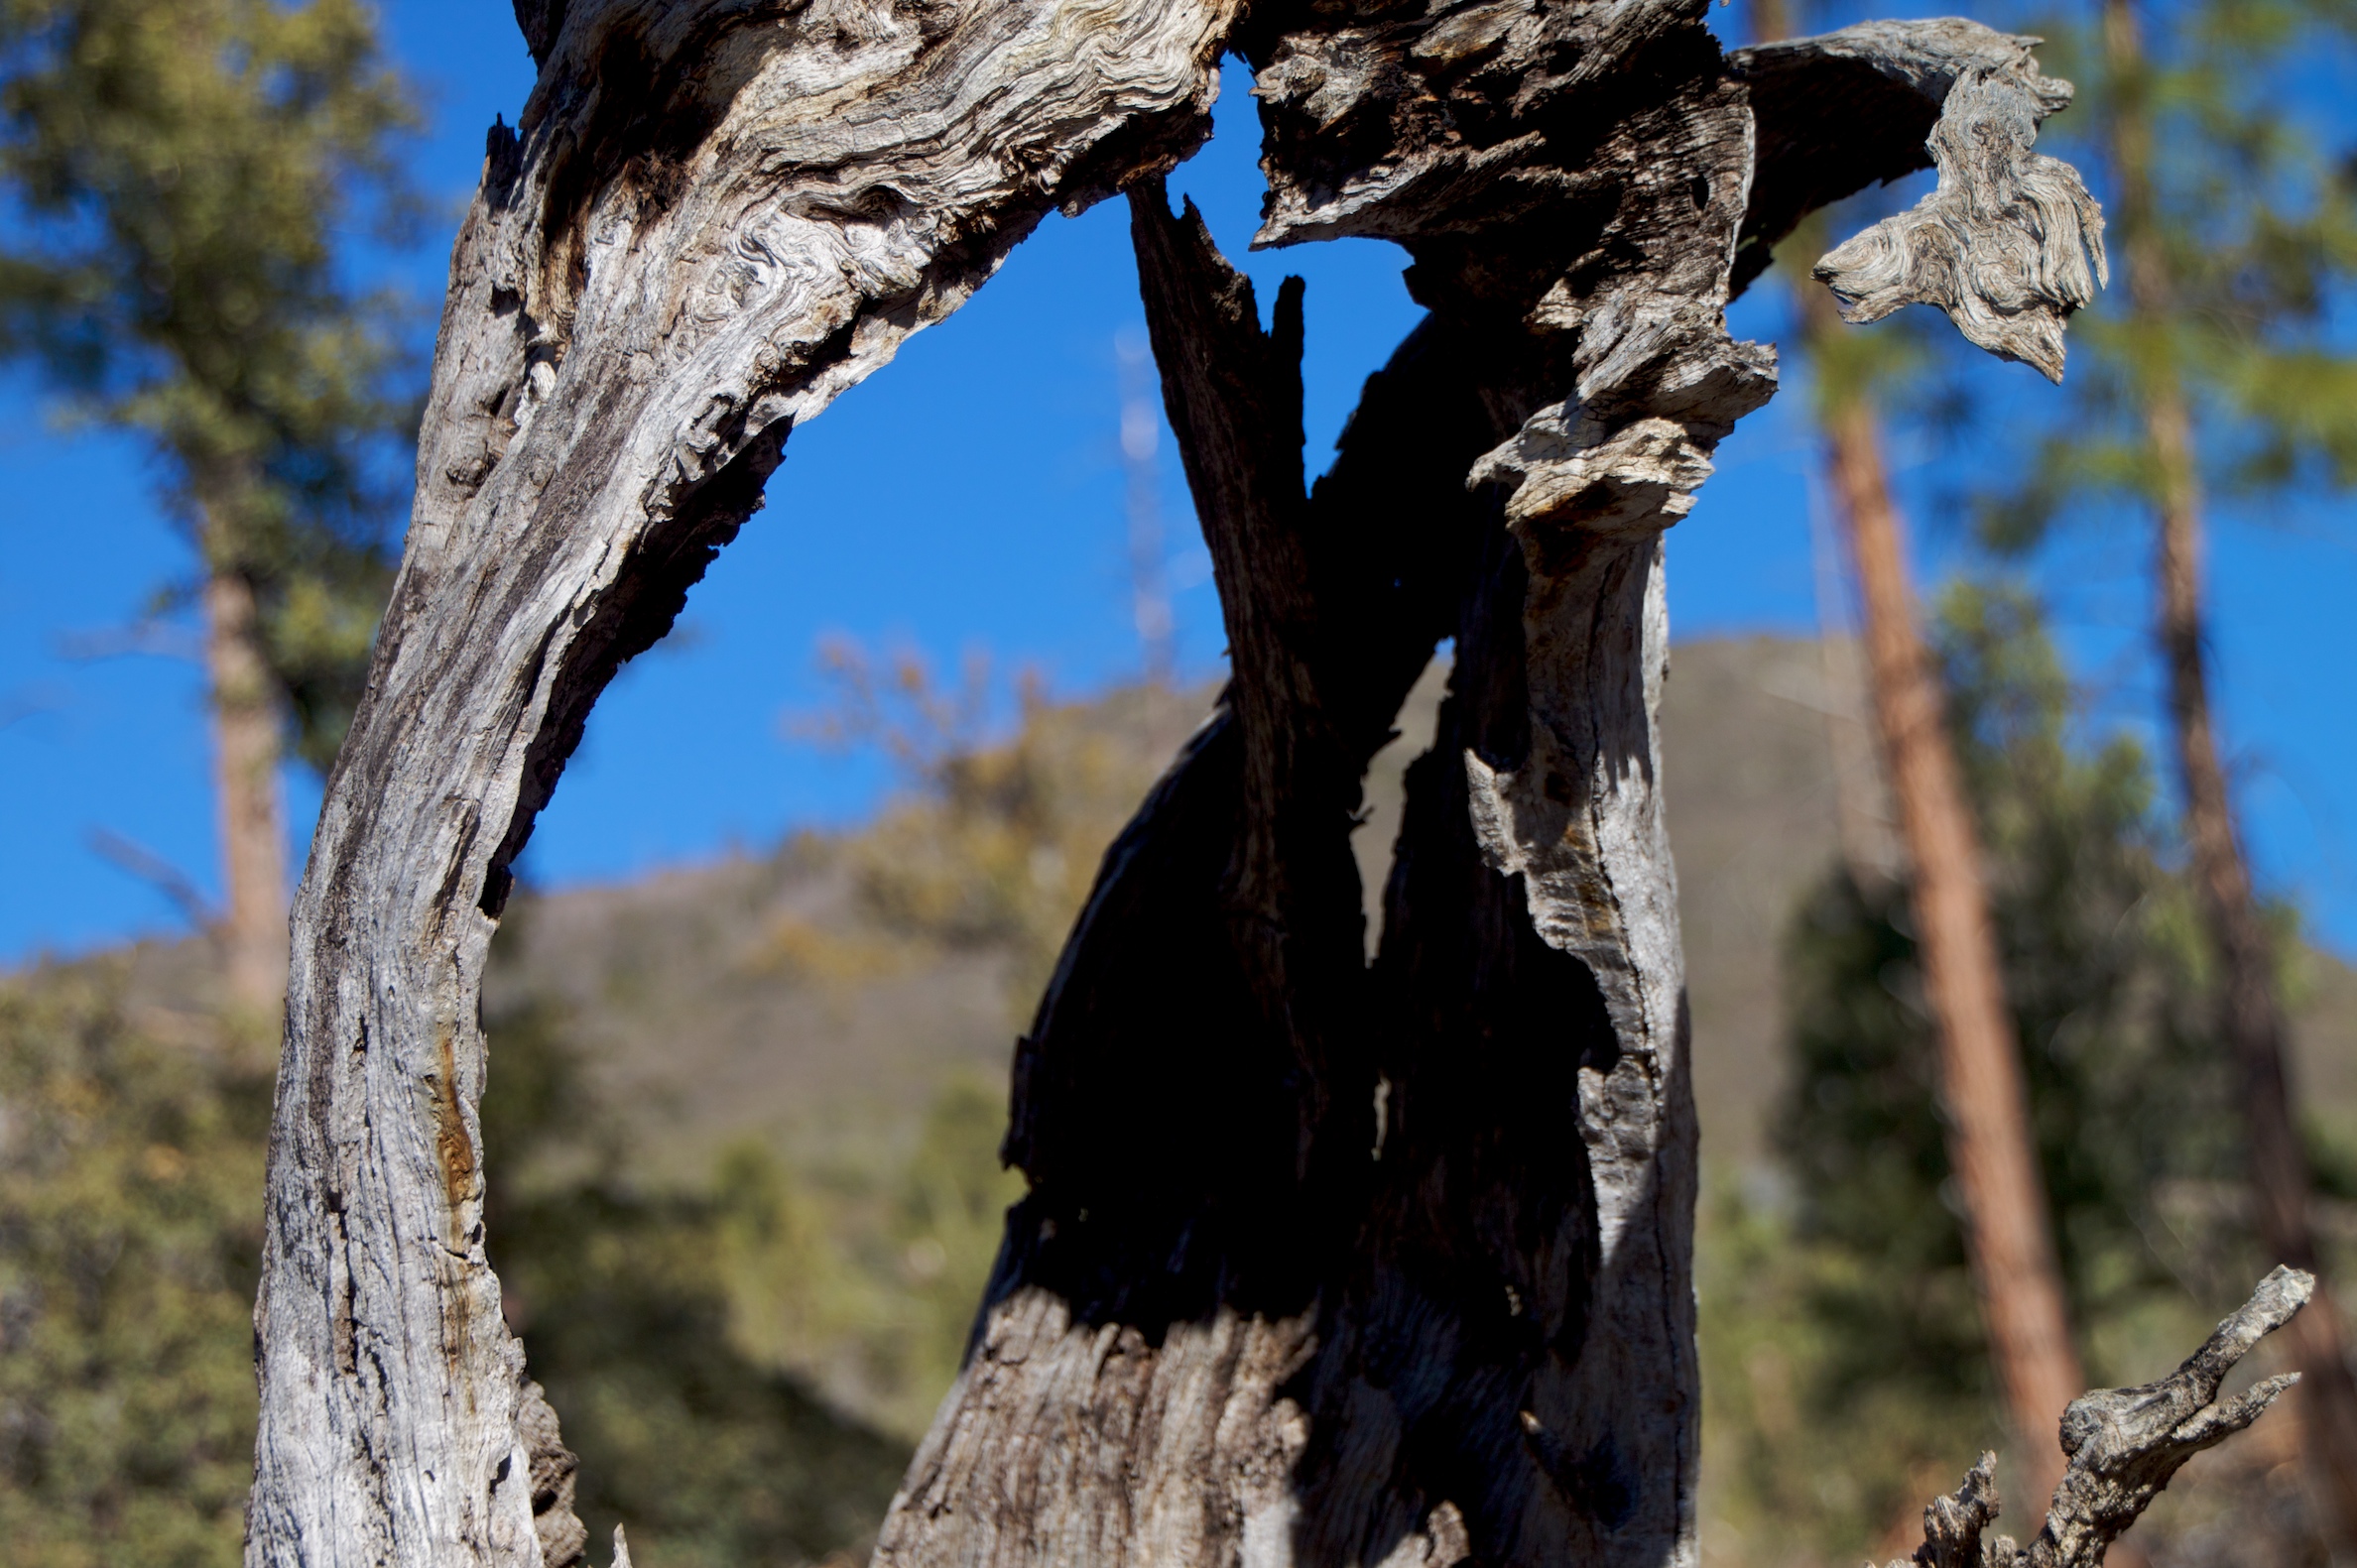
tree, nature, rock, wilderness, branch, plant, wood, leaf, flower, adventure, trunk, wildlife, spring, autumn, season, woody plant